Guided bomb

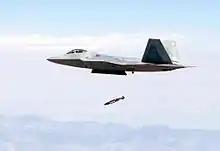
An F-22 releases a JDAM from its center internal bay while flying at supersonic speed

Lessons learned during the first Gulf War showed the value of precision munitions, yet they also highlighted the difficulties in employing them—specifically when visibility of the ground or target from the air was degraded. The problem of poor visibility does not affect satellite-guided weapons such as Joint Direct Attack Munition (JDAM) and Joint Stand-Off Weapon (JSOW), which make use of the United States' GPS system for guidance. This weapon can be employed in all weather conditions, without any need for ground support. Because it is possible to jam GPS, the guidance package reverts to inertial navigation in the event of GPS signal loss. Inertial navigation is significantly less accurate; the JDAM achieves a published circular error probable (CEP) of 13 m under GPS guidance, but typically only 30 m under inertial guidance (with free fall times of 100 seconds or less).